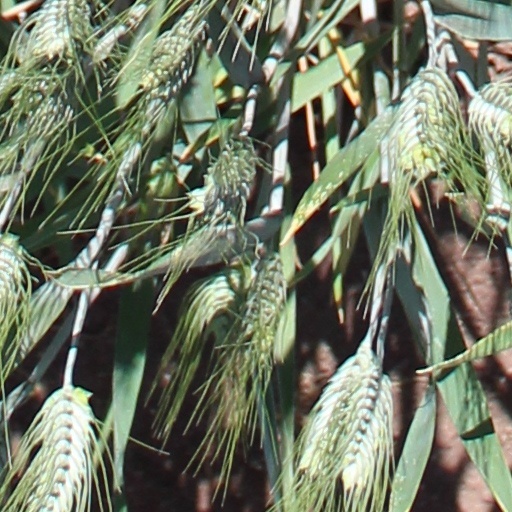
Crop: wheat